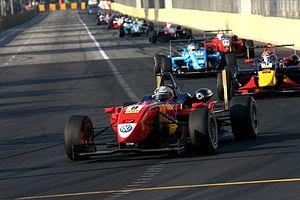
Mika Mäki est un pilote automobile finlandais.
Le Grand Prix de Macao de Formule 3 2008 est la 55ᵉ édition de l'épreuve macanaise réservée aux monoplaces de Formule 3. Elle s'est déroulée du 13 au 16 novembre 2008 sur le tracé urbain de Guia.
Le Grand Prix automobile de Macao est une épreuve de course automobile qui a lieu chaque année sur le circuit de Guia à Macao, en Chine. Le Grand Prix automobile de Macao est une épreuve dite « spéciale » de Formule 3 comme les Masters de Formule 3 et le Grand Prix de Pau. La course de Formule 3 constitue l'unique épreuve de la Coupe intercontinentale de Formule 3 de la FIA.